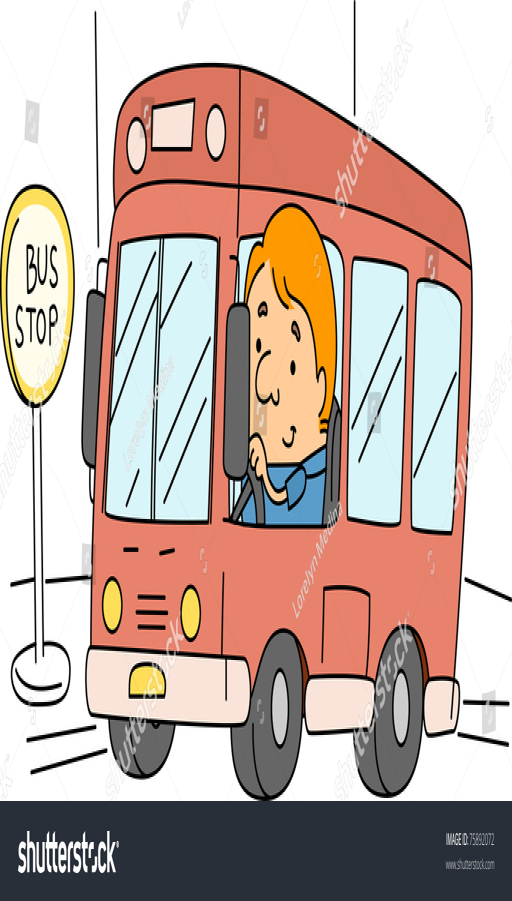
illustration of a bus driver at work